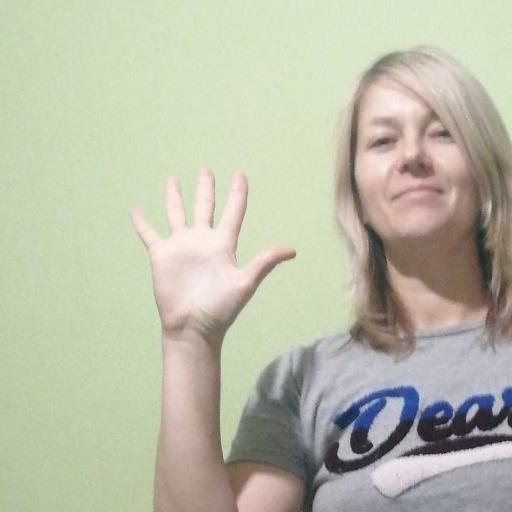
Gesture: palm